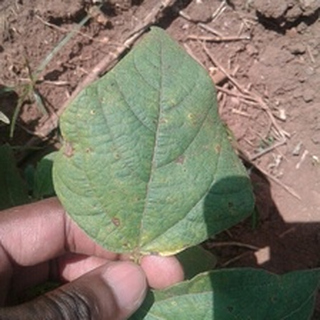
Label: bean_rust